Cymbeline

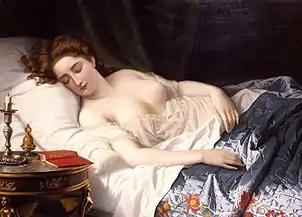
Imogen in her bedchamber in Act II, scene ii, when Iachimo witnesses the mole under her breast. Painting by Wilhelm Ferdinand Souchon, 1872

Cymbeline, also known as The Tragedie of Cymbeline or Cymbeline, King of Britain, is a play by William Shakespeare set in Ancient Britain and based on legends that formed part of the Matter of Britain concerning the early historical Celtic British King Cunobeline. Although it is listed as a tragedy in the First Folio, modern critics often classify "Cymbeline" as a romance or even a comedy. Like "Othello" and "The Winter's Tale", it deals with the themes of innocence and jealousy. While the precise date of composition remains unknown, the play was certainly produced as early as 1611.